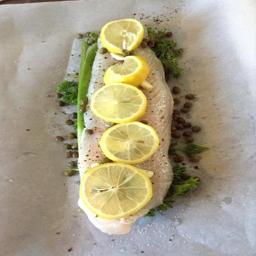
and another layer of lemons .